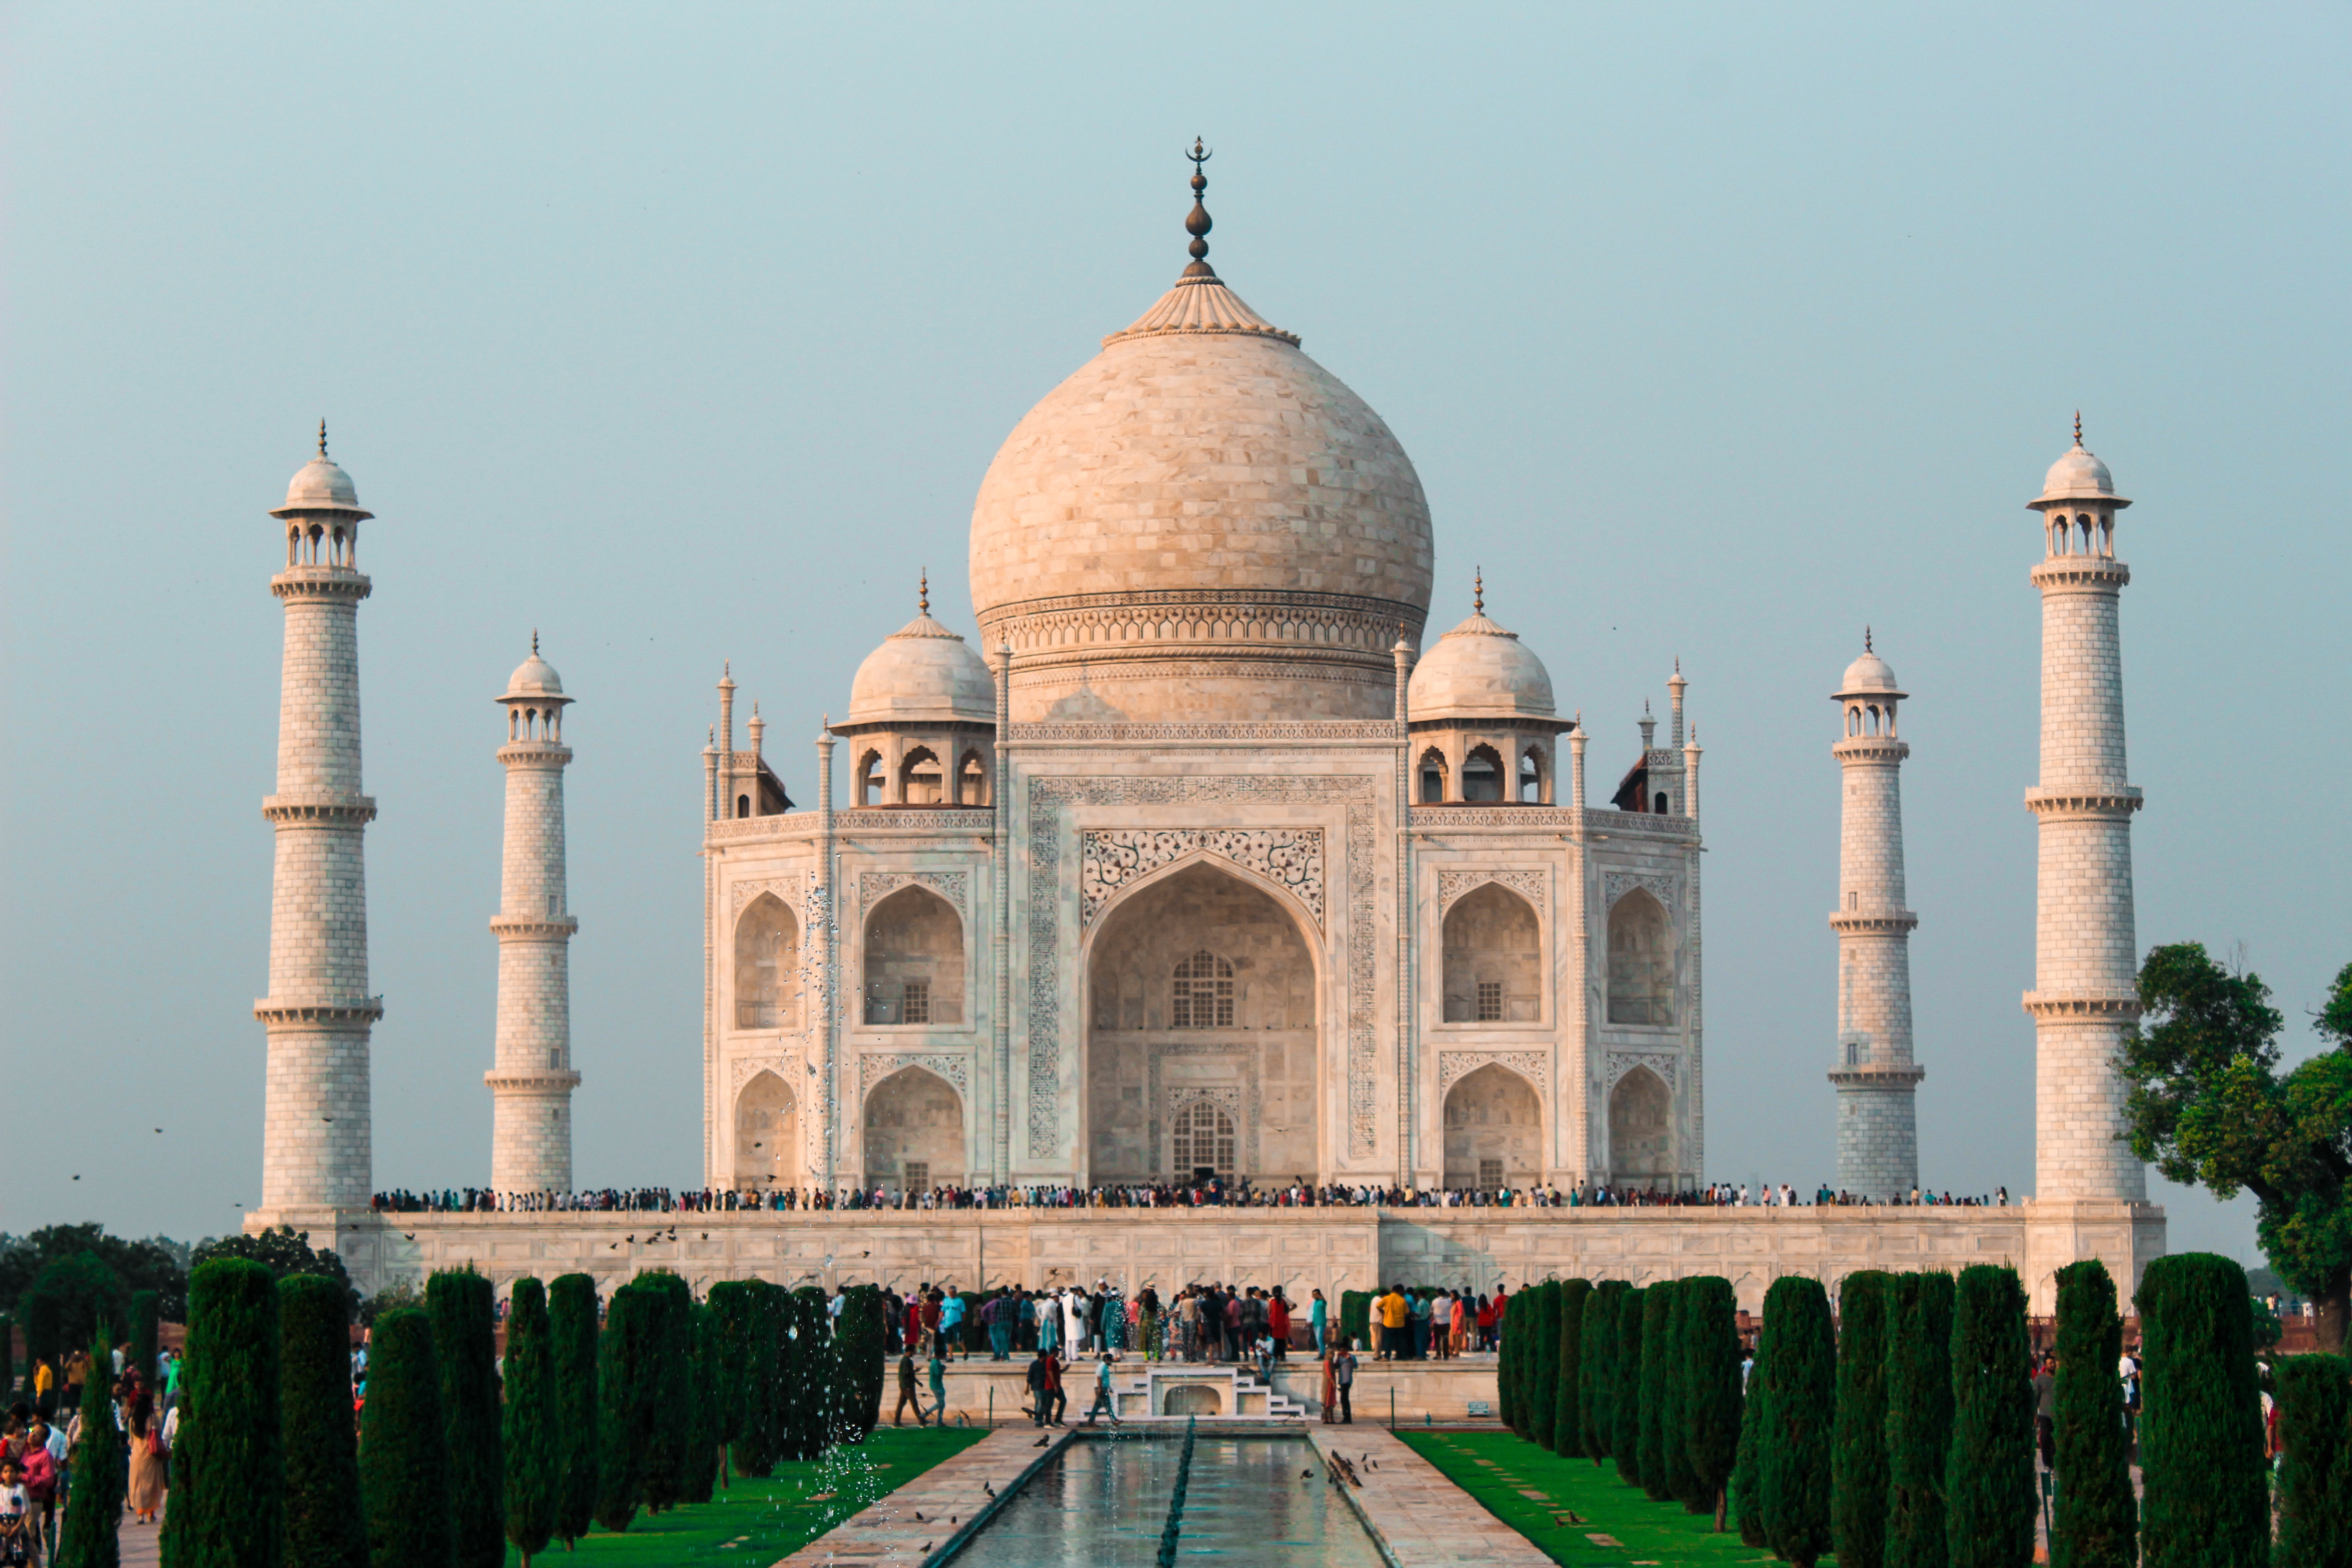
landmark, historic site, wonders of the world, monument, holy places, tourist attraction, mausoleum, dome, architecture, tomb, unesco world heritage site, tourism, building, symmetry, arch, national historic landmark, classical architecture, khanqah